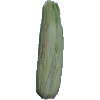
Label: corn_husk